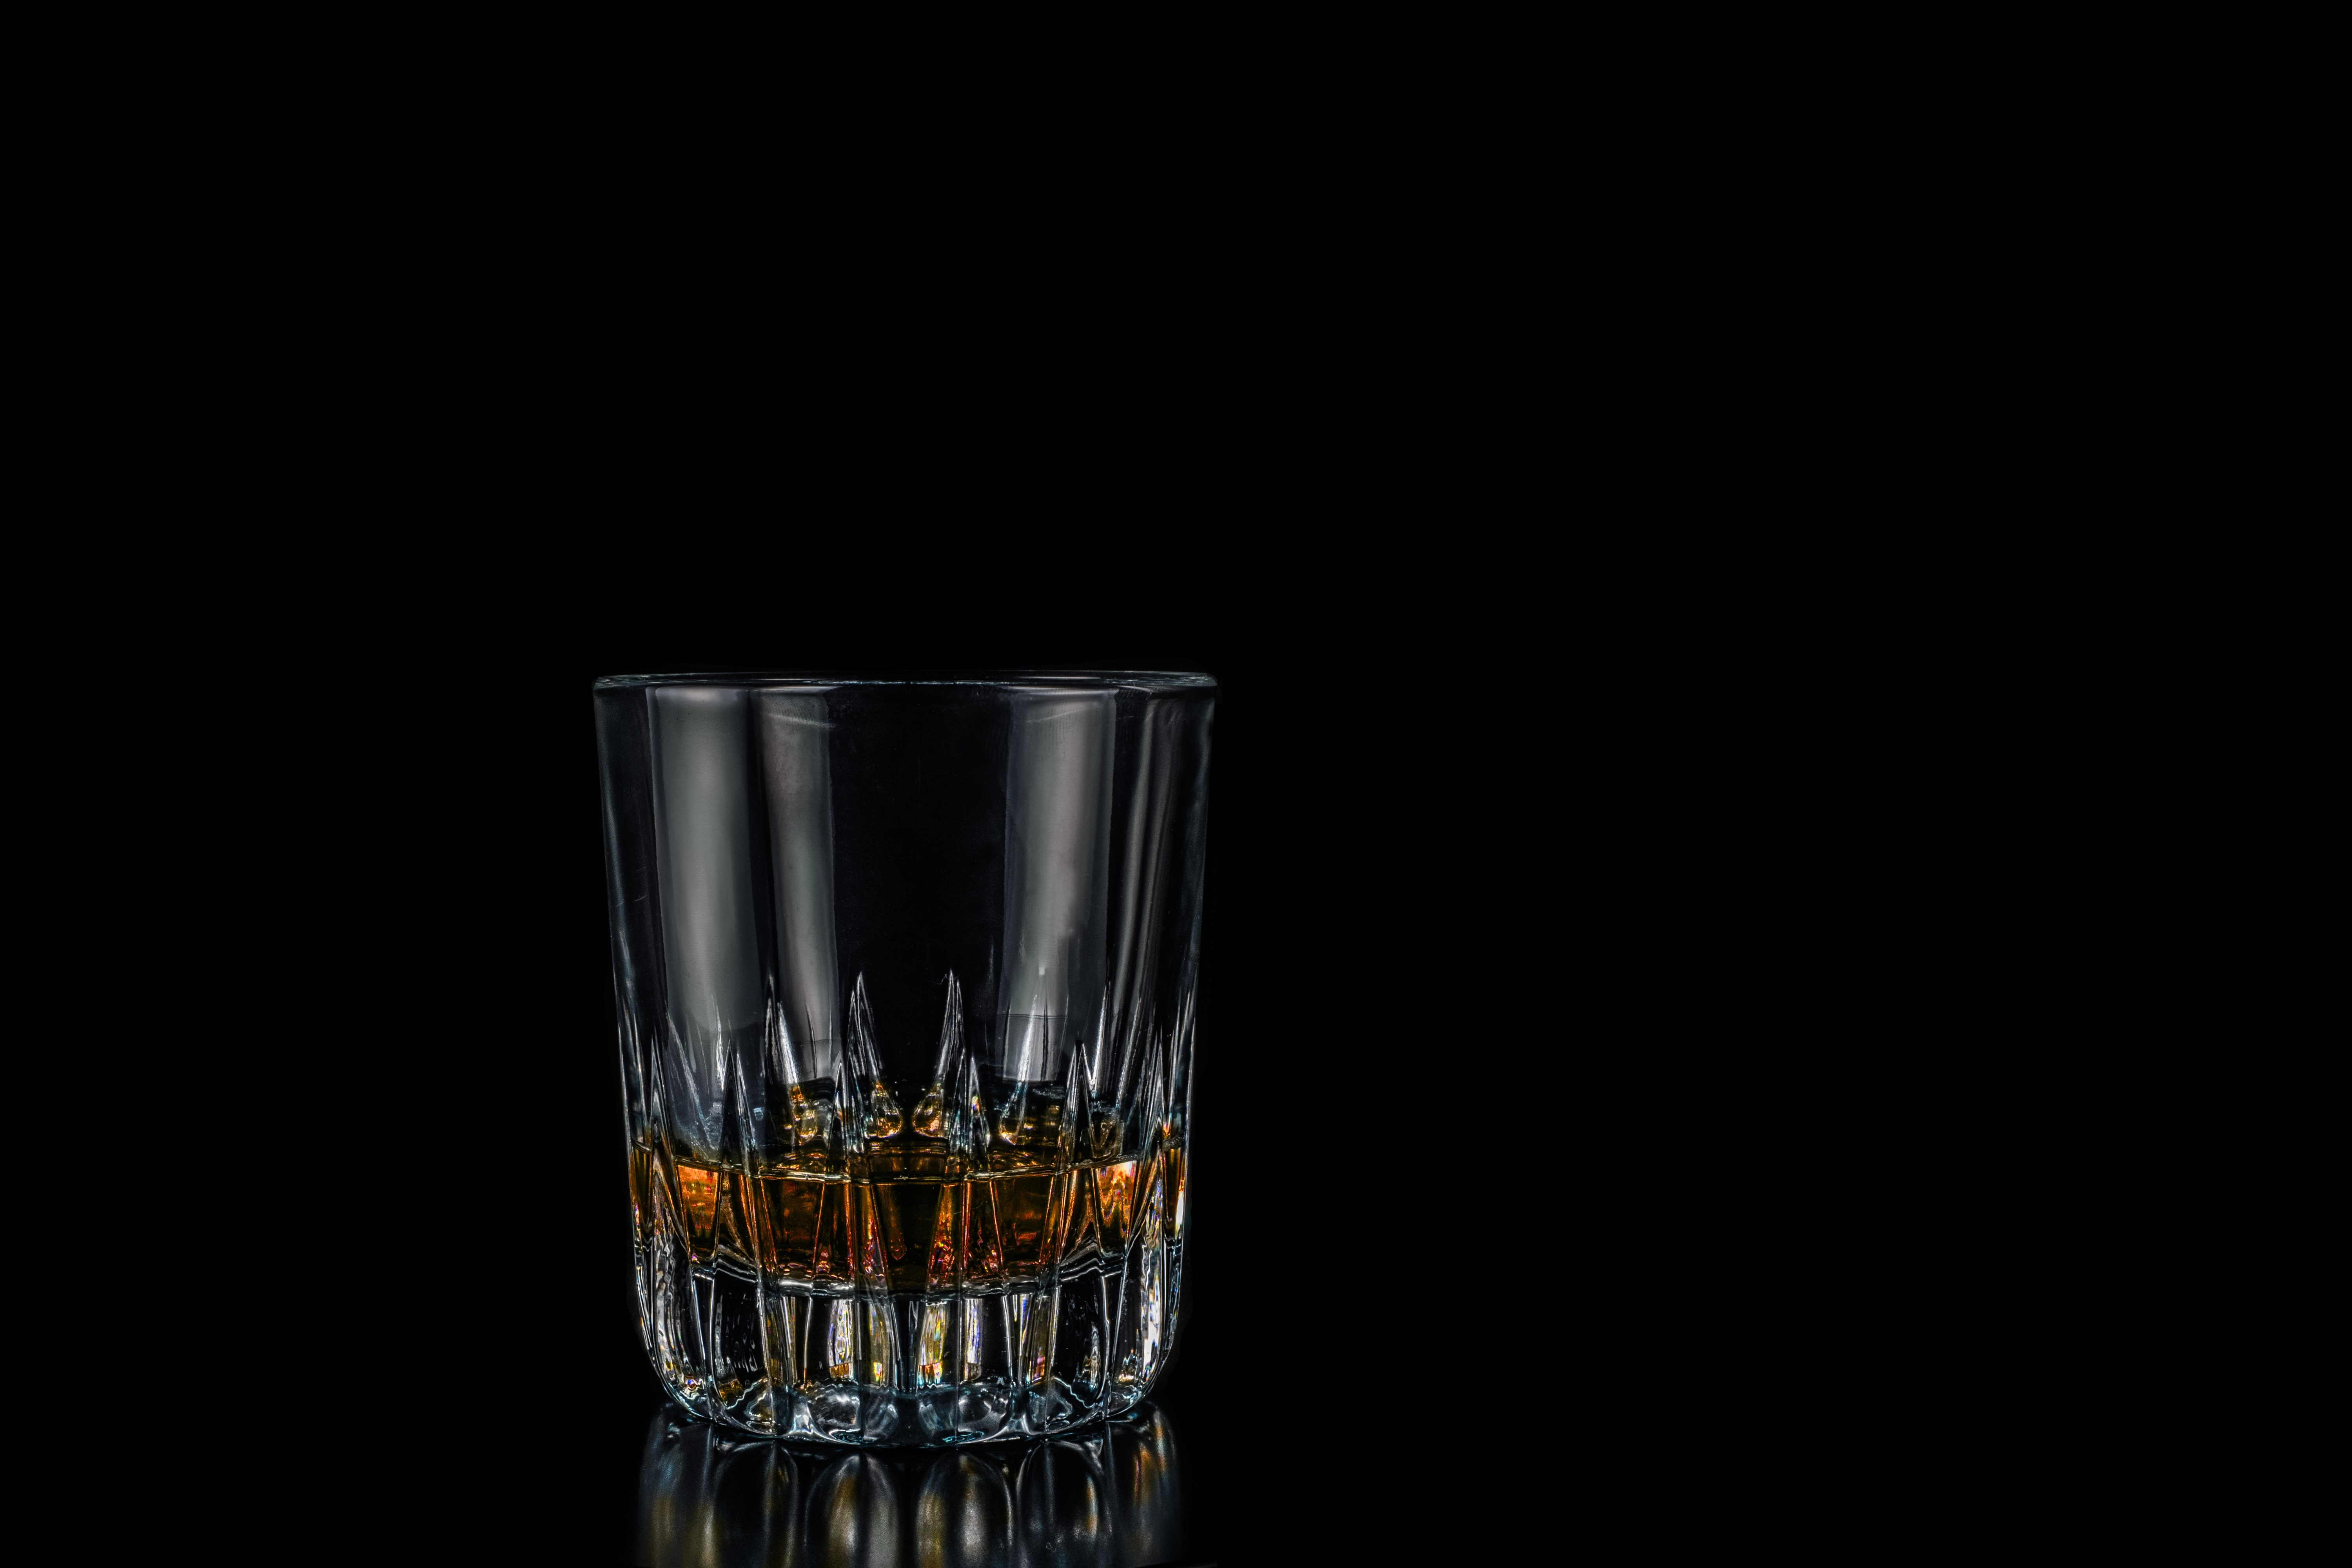
glass, bar, drink, alcohol, glass bottle, whiskey, background, sw, whisky, greeting card, rum, aperitif, brandy, alcoholic beverage, beer glass, crystal glass, cut out, whiskey glass, wiskeyglas, distilled beverage, pint us, pint glass, drinkware, old fashioned glass, highball glass